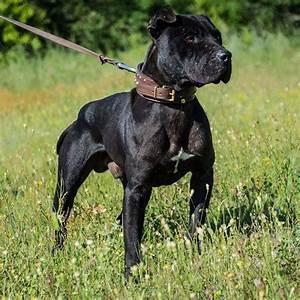
dog